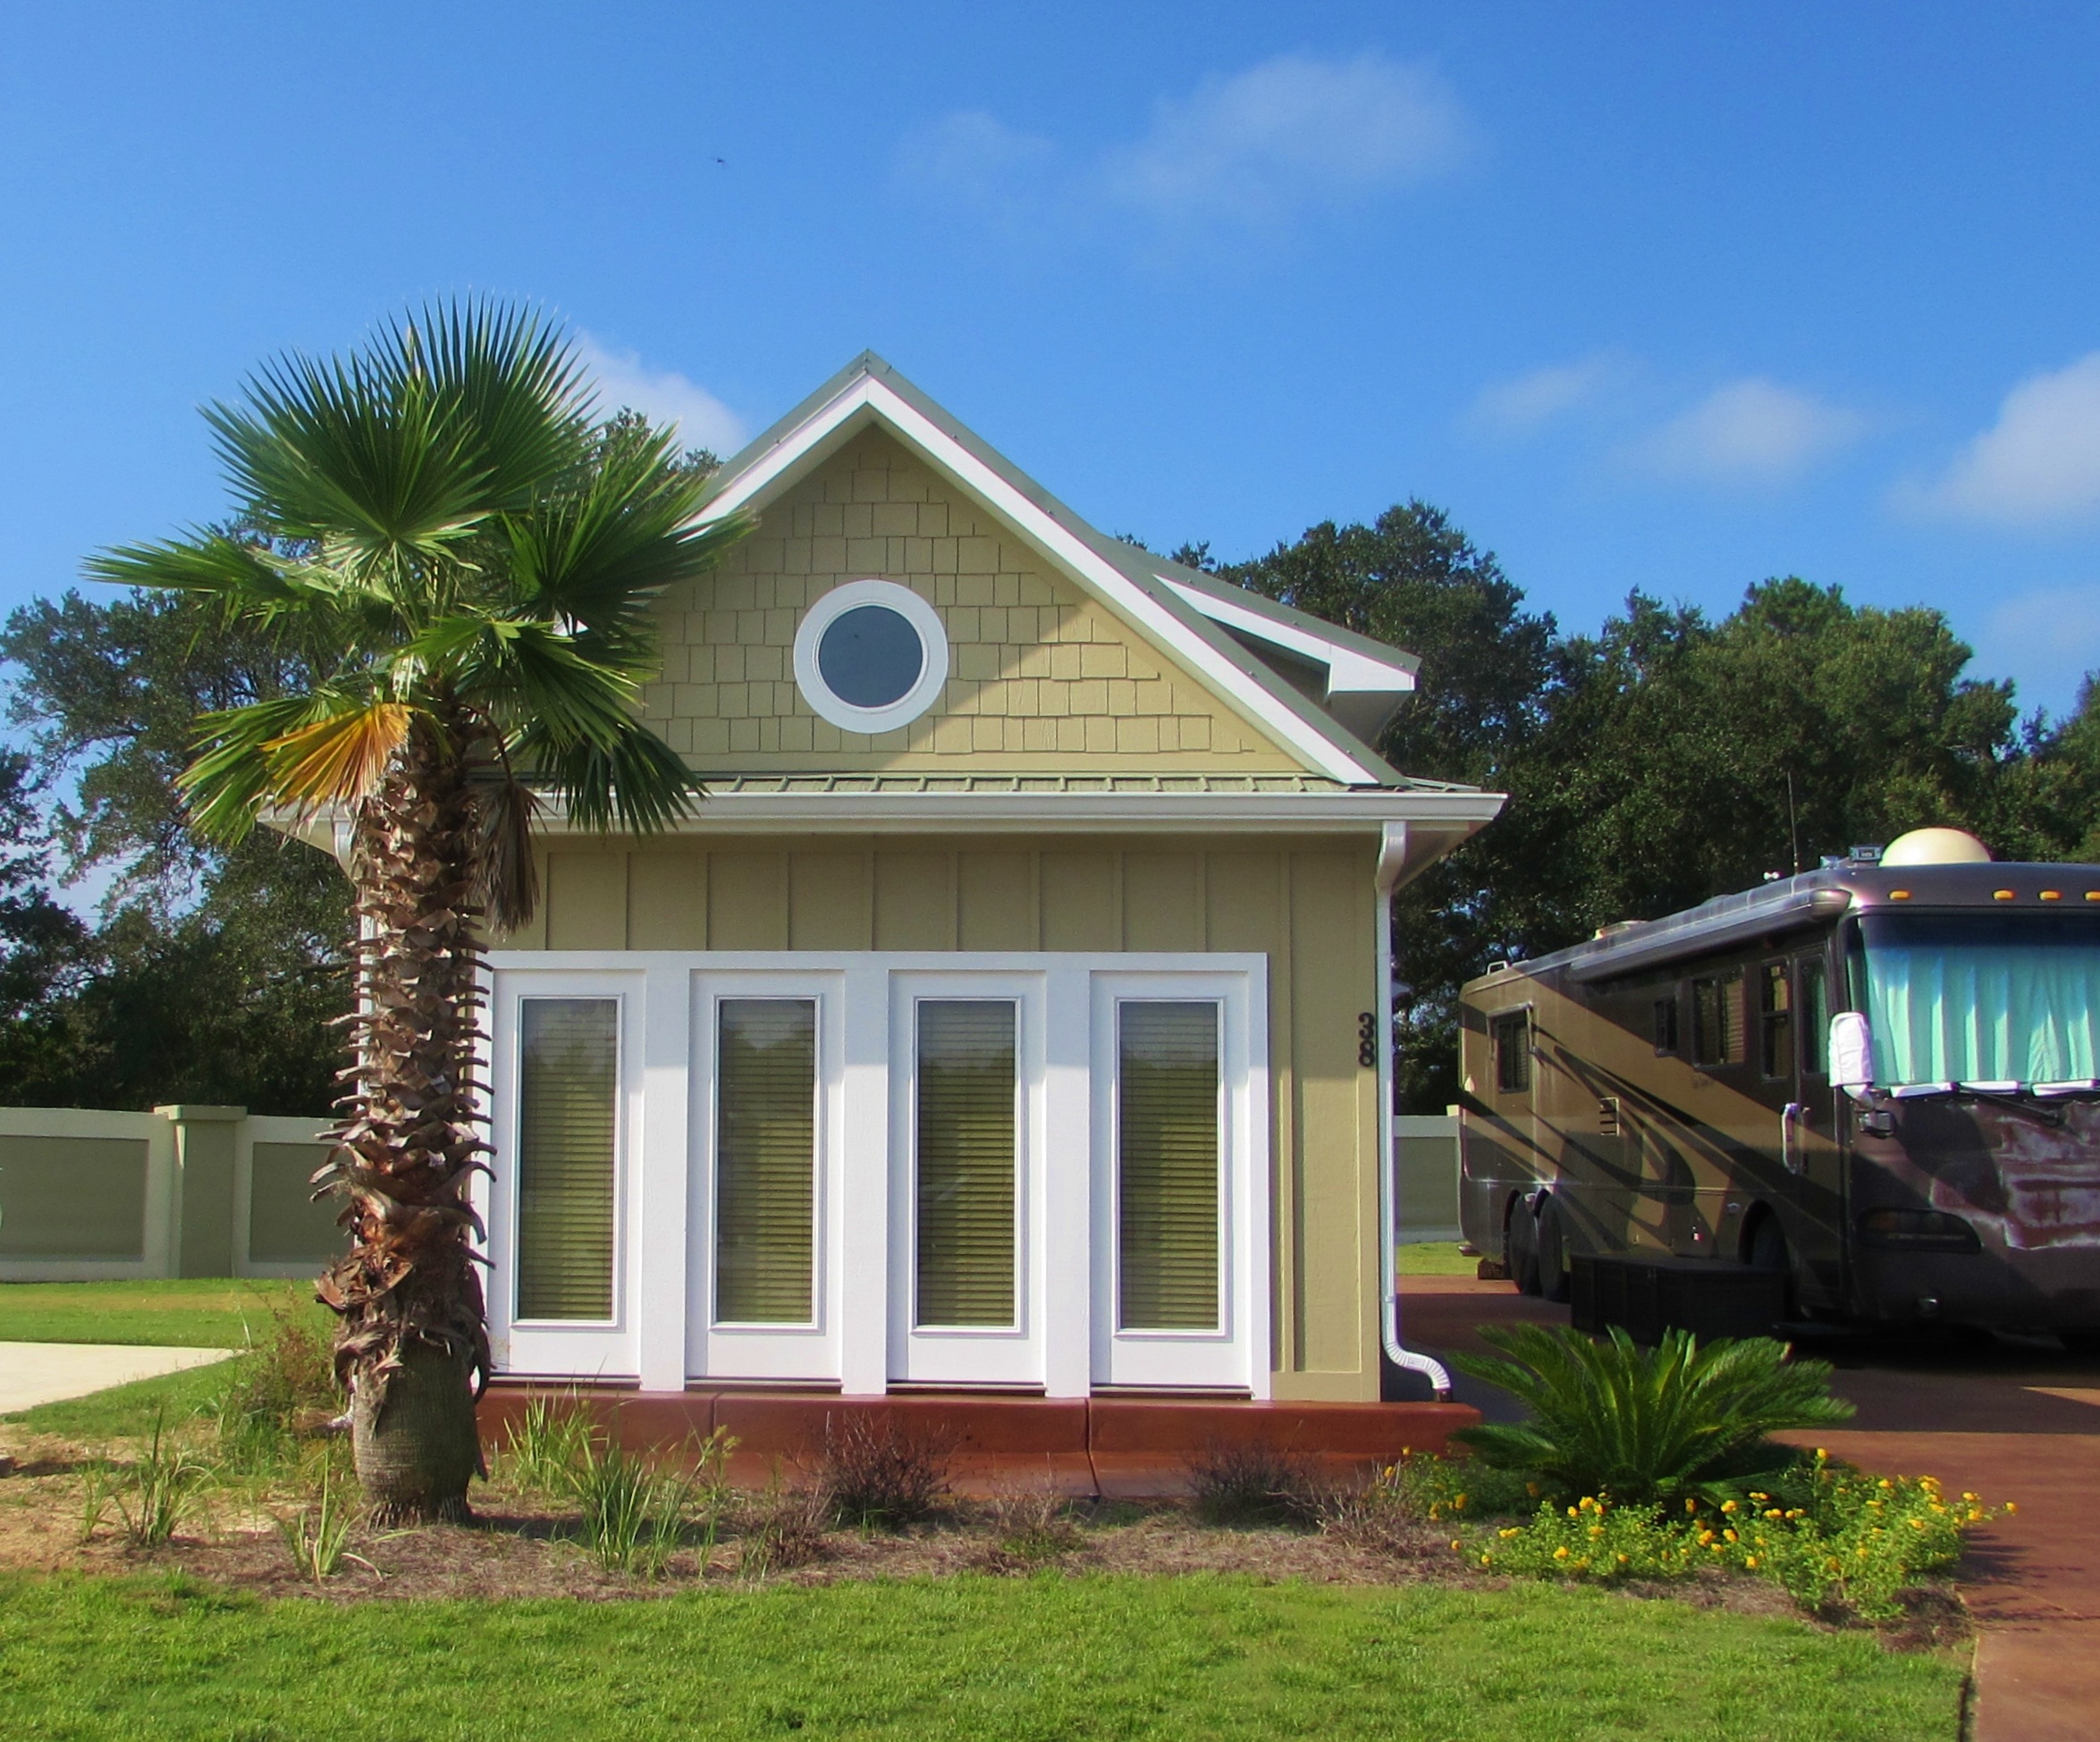
lawn, villa, house, building, home, cottage, facade, property, lifestyle, outdoors, resort, estate, rv, siding, real estate, residential area, little house, motor coach